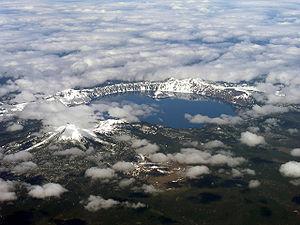
L'arc volcanique des Cascades, aussi appelé arc des Cascades, en anglais Cascade Volcanic Arc et Cascade Arc, est un arc volcanique d'Amérique du Nord s'étendant de la province canadienne de la Colombie-Britannique au nord à l'État américain de la Californie au sud en passant par les États de Washington et de l'Oregon. Les 26 volcans formant cet arc volcanique sont alimentés par un magma provenant de la subduction de la plaque Juan de Fuca sous la plaque nord-américaine. Bien qu'il tienne son nom de la chaîne des Cascades, l'arc s'étend également en dehors de cette chaîne montagneuse.